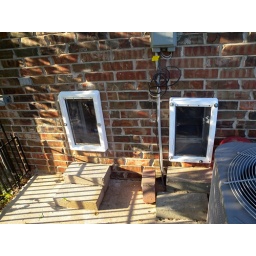
Adding an additional dog door and pen in the garage.  Sawing brick is not a fun item.